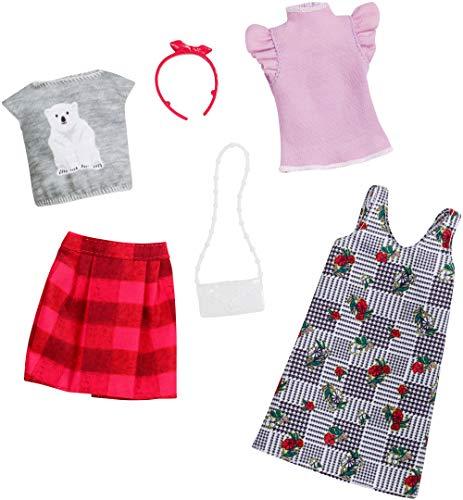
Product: Barbie Fashion, Mix Checks and Nature,2 count
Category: Toys & Games | Dolls & Accessories | Doll Accessories | Clothing & Shoes
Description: Mix and match with other Barbie doll clothes and accessories to spark imaginations and storytelling fun each sold separately, subject to availability.
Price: $14.95
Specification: ProductDimensions:9x1x9inches|ItemWeight:3.84ounces|ShippingWeight:3.84ounces(Viewshippingratesandpolicies)|ASIN:B07HR1NQHB|Itemmodelnumber:FXJ67|Manufacturerrecommendedage:3months-10years